MS Europa 2

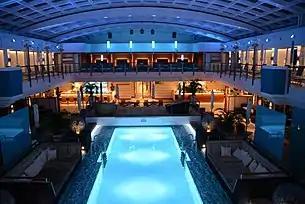
Europa 2's pool deck

"Europa 2" has 251 passenger cabins, seven restaurants and six bars, a pool, a gym, a spa and two golf simulators.